Aarsdale

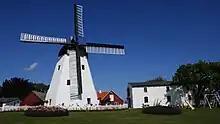
1877 windmill at Aarsdale

The eight-sided Dutch windmill (1877) close to the main road at the southern end of the village is a local landmark. It is the only windmill on the island which has been in constant operation since it was built serving three generations of the Mikkelsen family. Flour production is now for private use only.